California Labor Code

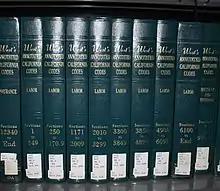
Volumes of the West's Annotated California Codes version of the Labor Code

The California Labor Code, more formally known as "the Labor Code", is a collection of civil law statutes for the State of California. The code is made up of statutes which govern the general obligations and rights of persons within the jurisdiction of the State of California. The stated goal of the Department of Industrial Relations is to promote and develop the welfare of the wage earners of California, to improve their working conditions and to advance their opportunities for profitable employment."